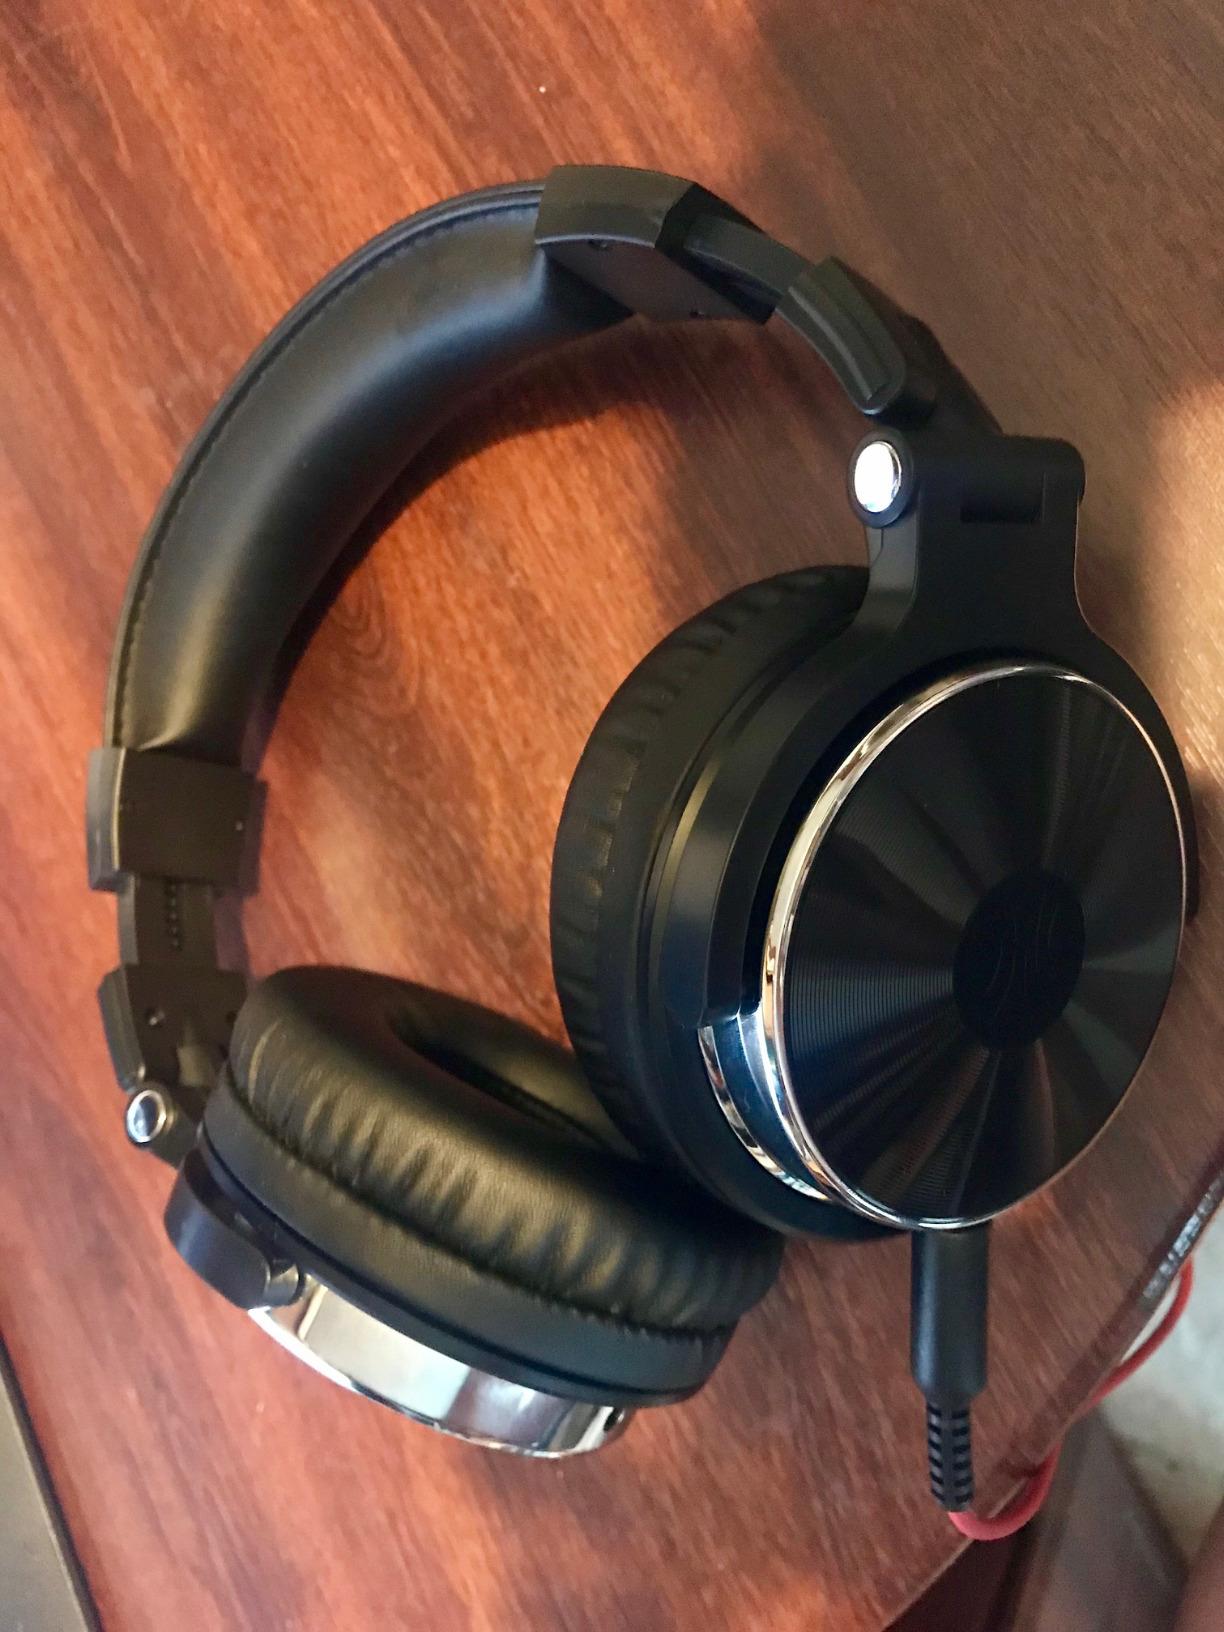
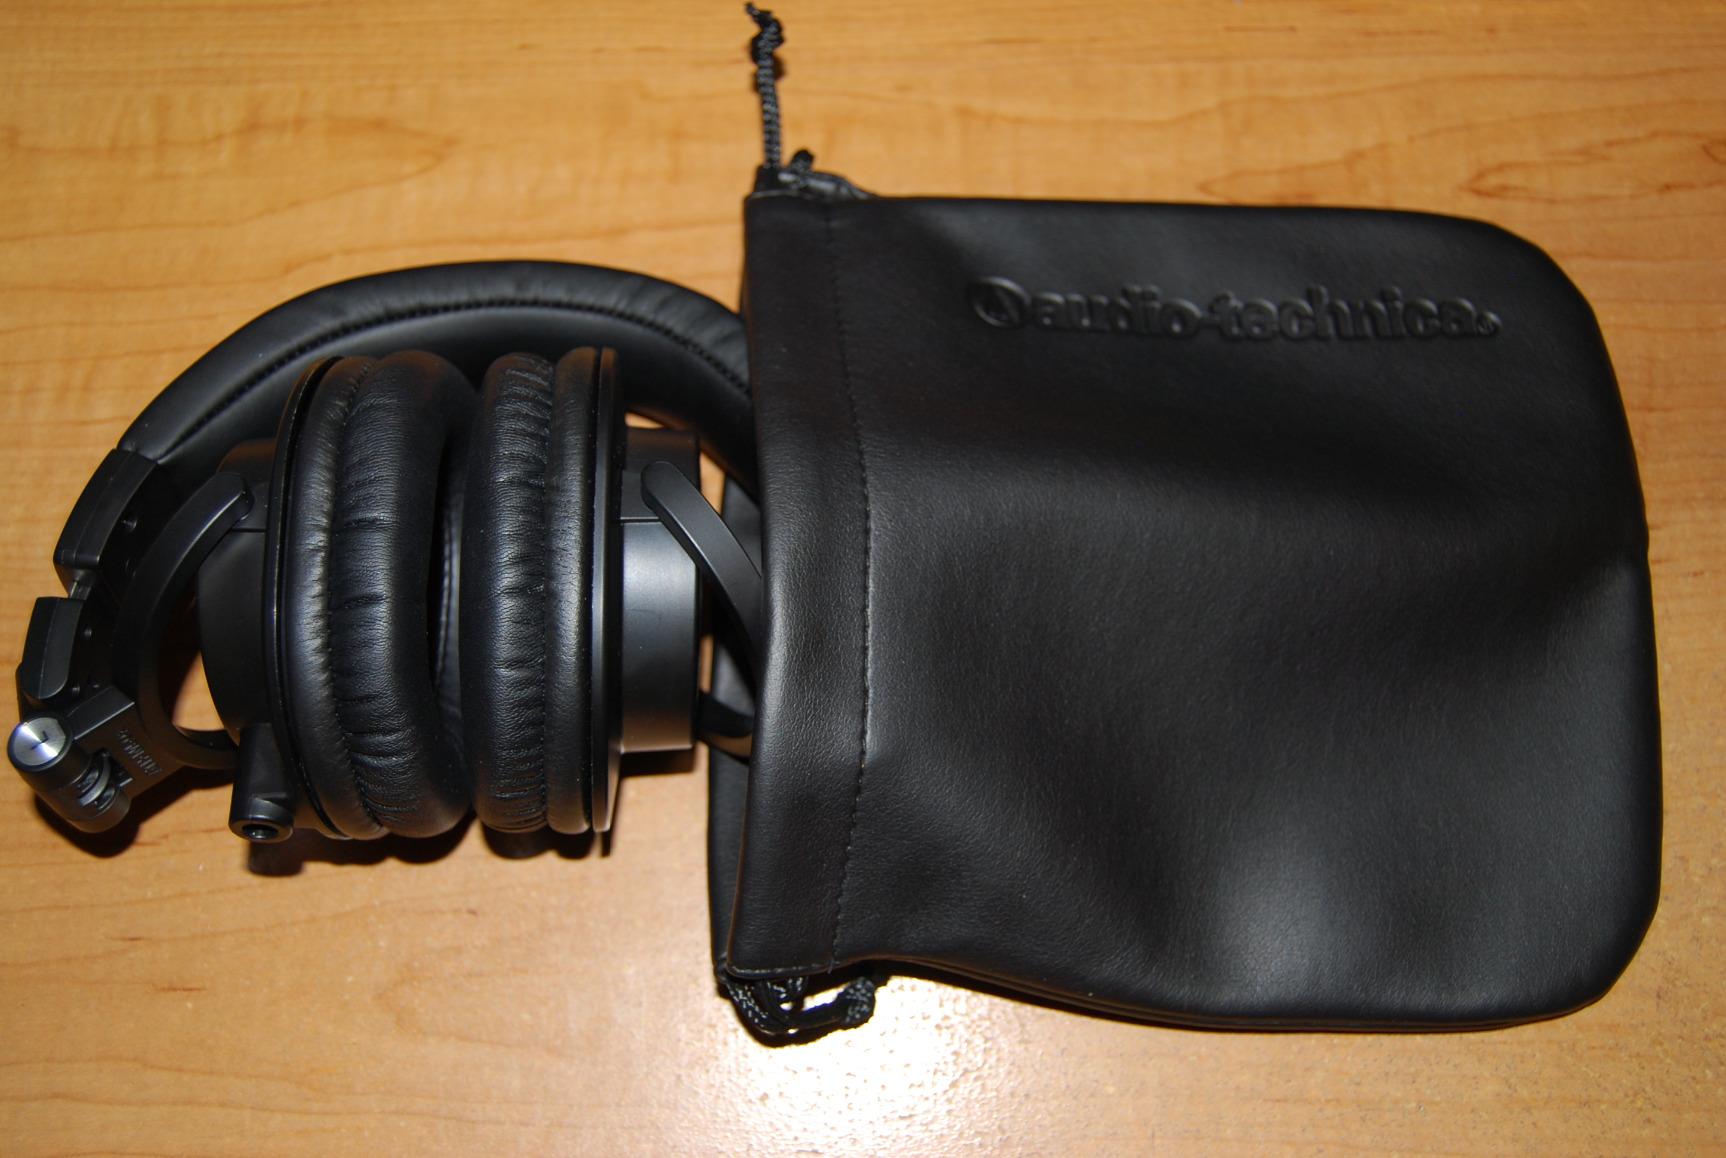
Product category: headphones
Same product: no